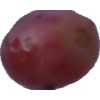
Label: pink_grape